Damoiseau Rhum

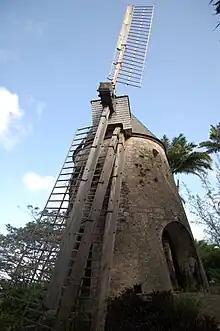
Windmill at the Damoiseau rum distillery, Le Moule, Guadeloupe.

Damoiseau is a rhum agricole distillery located in Le Moule, Guadeloupe. It is one of five distilleries in the Guadeloupe archipelago, and the only one in the Grande-Terre region. It has roots back to the 19th century and was originally founded as an agricultural estate. Damoiseau is the leading rum producer in Guadeloupe, producing more than 8 million litres per year and exported to more than 40 countries worldwide.